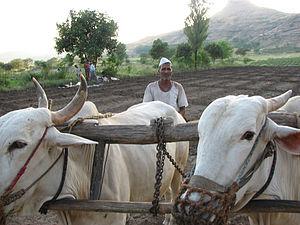
La dangi est une race bovine indienne. Elle appartient à la sous-espèce zébuine de Bos taurus.